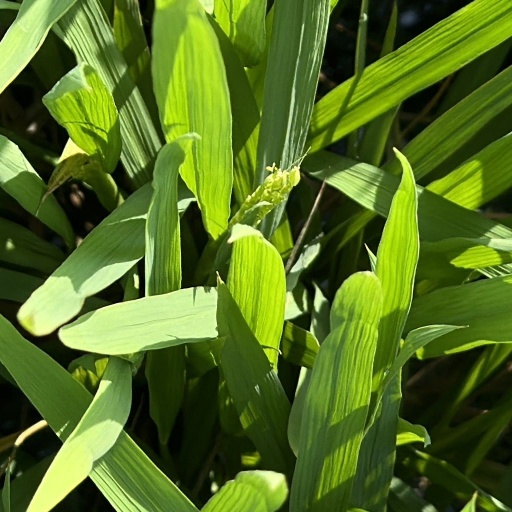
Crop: rice